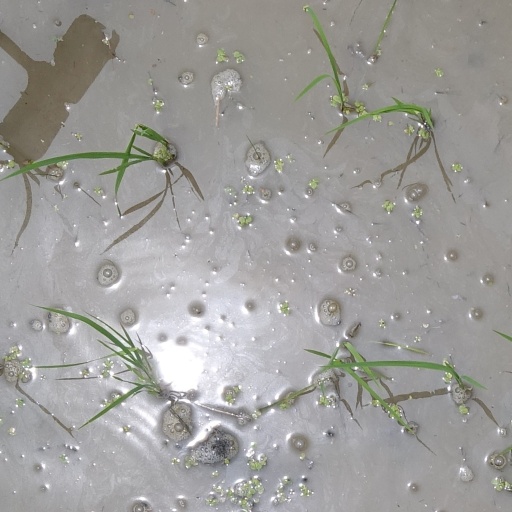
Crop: rice